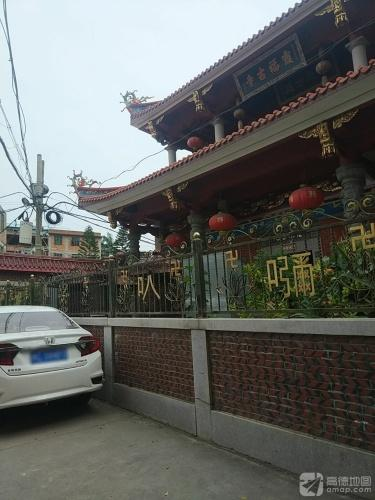
地标名称：霞福古寺
所在城市：泉州市·晋江市